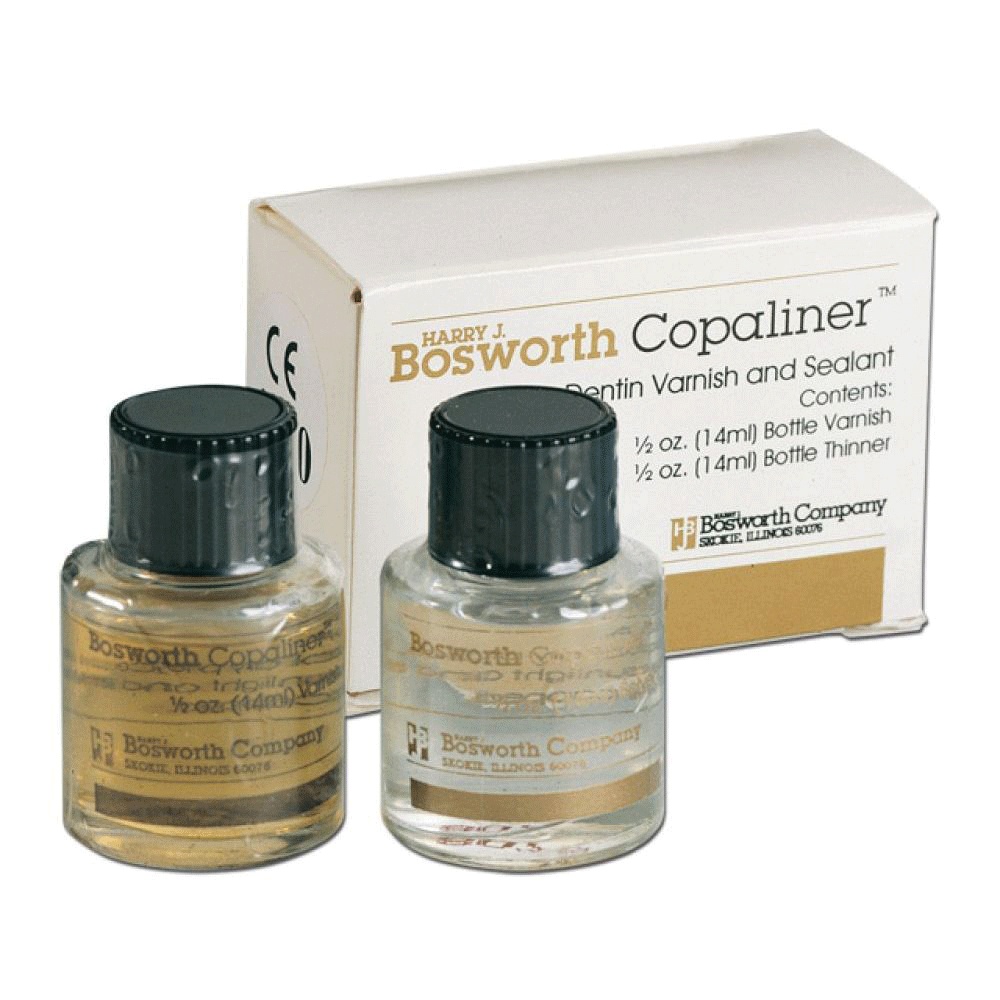
Copaliner Complete Kit 14ml Varnish, 14ml Solvent
Brand: Keystone
Category: Business & Industrial > Dentistry > Dental Cement > Lining Dental Cement